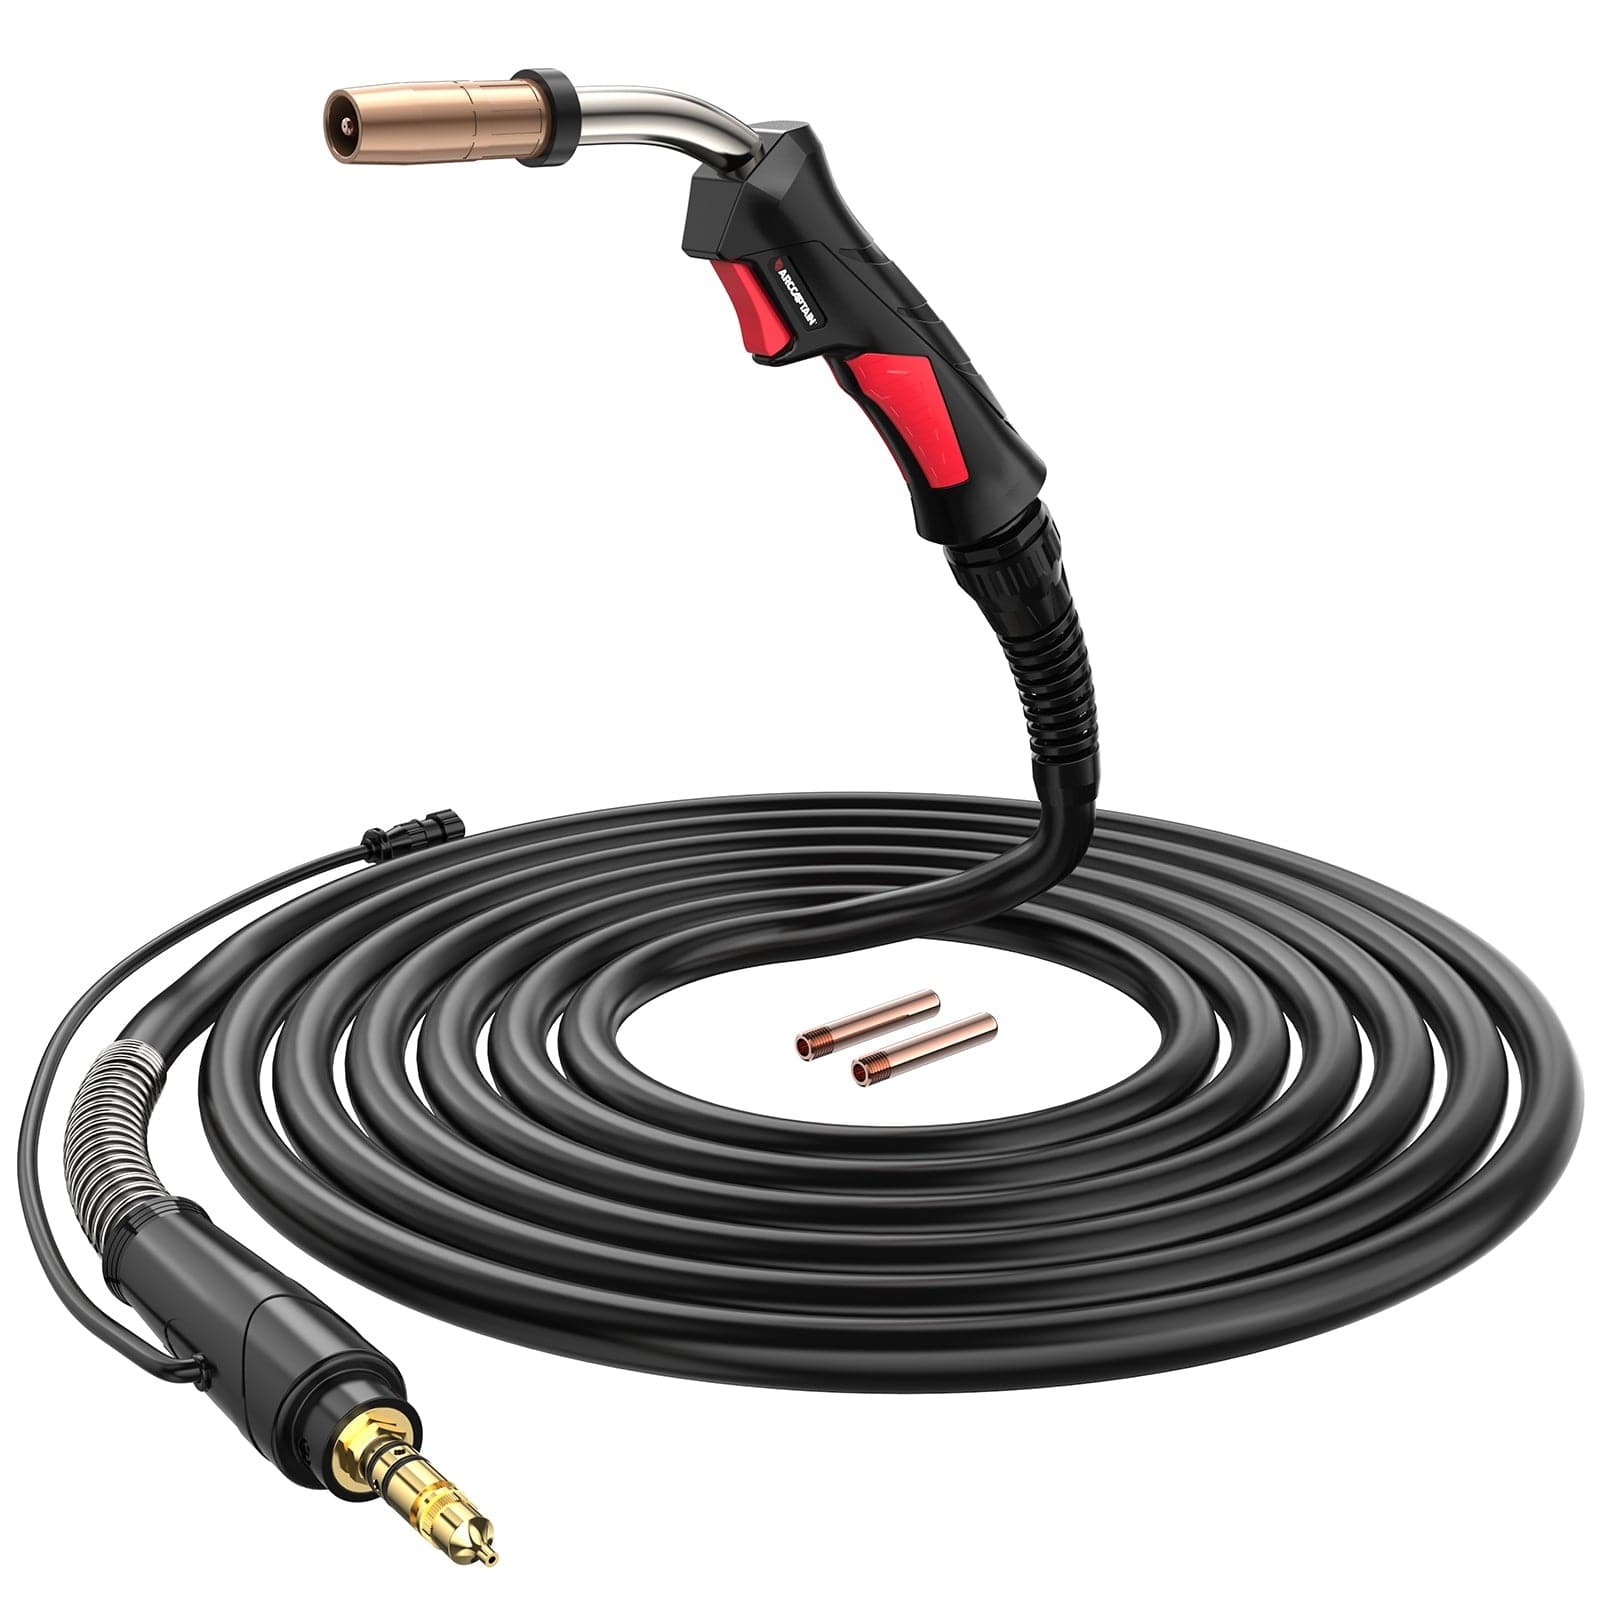
Miller M25 MIG Gun Replacement 15 ft 250 Amp MIG Gun
Enhanced Copper Cable: Experience superior conductivity and durability with our long-life copper cable. Enjoy improved welding performance and longevity, ensuring a reliable and efficient welding experience. Ergonomics and Comfort: Experience unmatched comfort during welding with our ergonomically designed welding gun torch, while the easy-to-use trigger mechanism ensures effortless control and a very positive response for a superior welding experience. Three-piece nozzle construction extends nozzle life by reducing wear and helps prevent rocking of nozzle on contact tip adapter. The package comes with a .035" diameter tip in the welding gun,and .045 tips in the package Use standard Miller front consumables uses the same 169 726 gas nozzle, the same 169 728 tip adapter, the same 169 729 nozzle adapter, and the same contact tips as the OEM Miller gun .035-.045(0.9-1.2MM) diameter welding wire Wide Model Compatibility: Our welding gun torch is a perfect fit for an extensive range of Miller models, including Millermatic 200, 210, 212, 250, 250X, 251, 252, and Vintage. Enjoy the flexibility of using the same reliable torch across multiple machines.
Brand: Arccaptain
Category: Hardware > Tools > Welding Guns & Plasma Cutters